Red Barn Murder

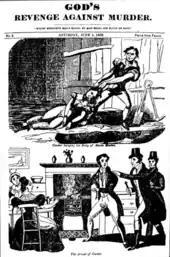
This "penny dreadful" from 1833 shows Maria's burial and Ayres and Lea arresting Corder

Corder was easily discovered, as Ayres, the constable in Polstead, was able to obtain his old address from a friend. Ayres was assisted by James Lea, an officer of the London police who later led the investigation into "Spring-heeled Jack". They tracked Corder to Everley Grove House, a boarding house for ladies in Brentford. He was running the boarding house with his new wife Mary Moore, whom he had met through a lonely hearts advertisement that he had placed in "The Times" (which had received more than 100 replies). Judith Flanders states in her 2011 book that Corder had also placed advertisements in the "Morning Herald" and "The Sunday Times". He received more than forty replies from the "Morning Herald" and 53 from "The Sunday Times" that he never picked up. These letters were subsequently published by George Foster in 1828.